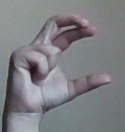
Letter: thal